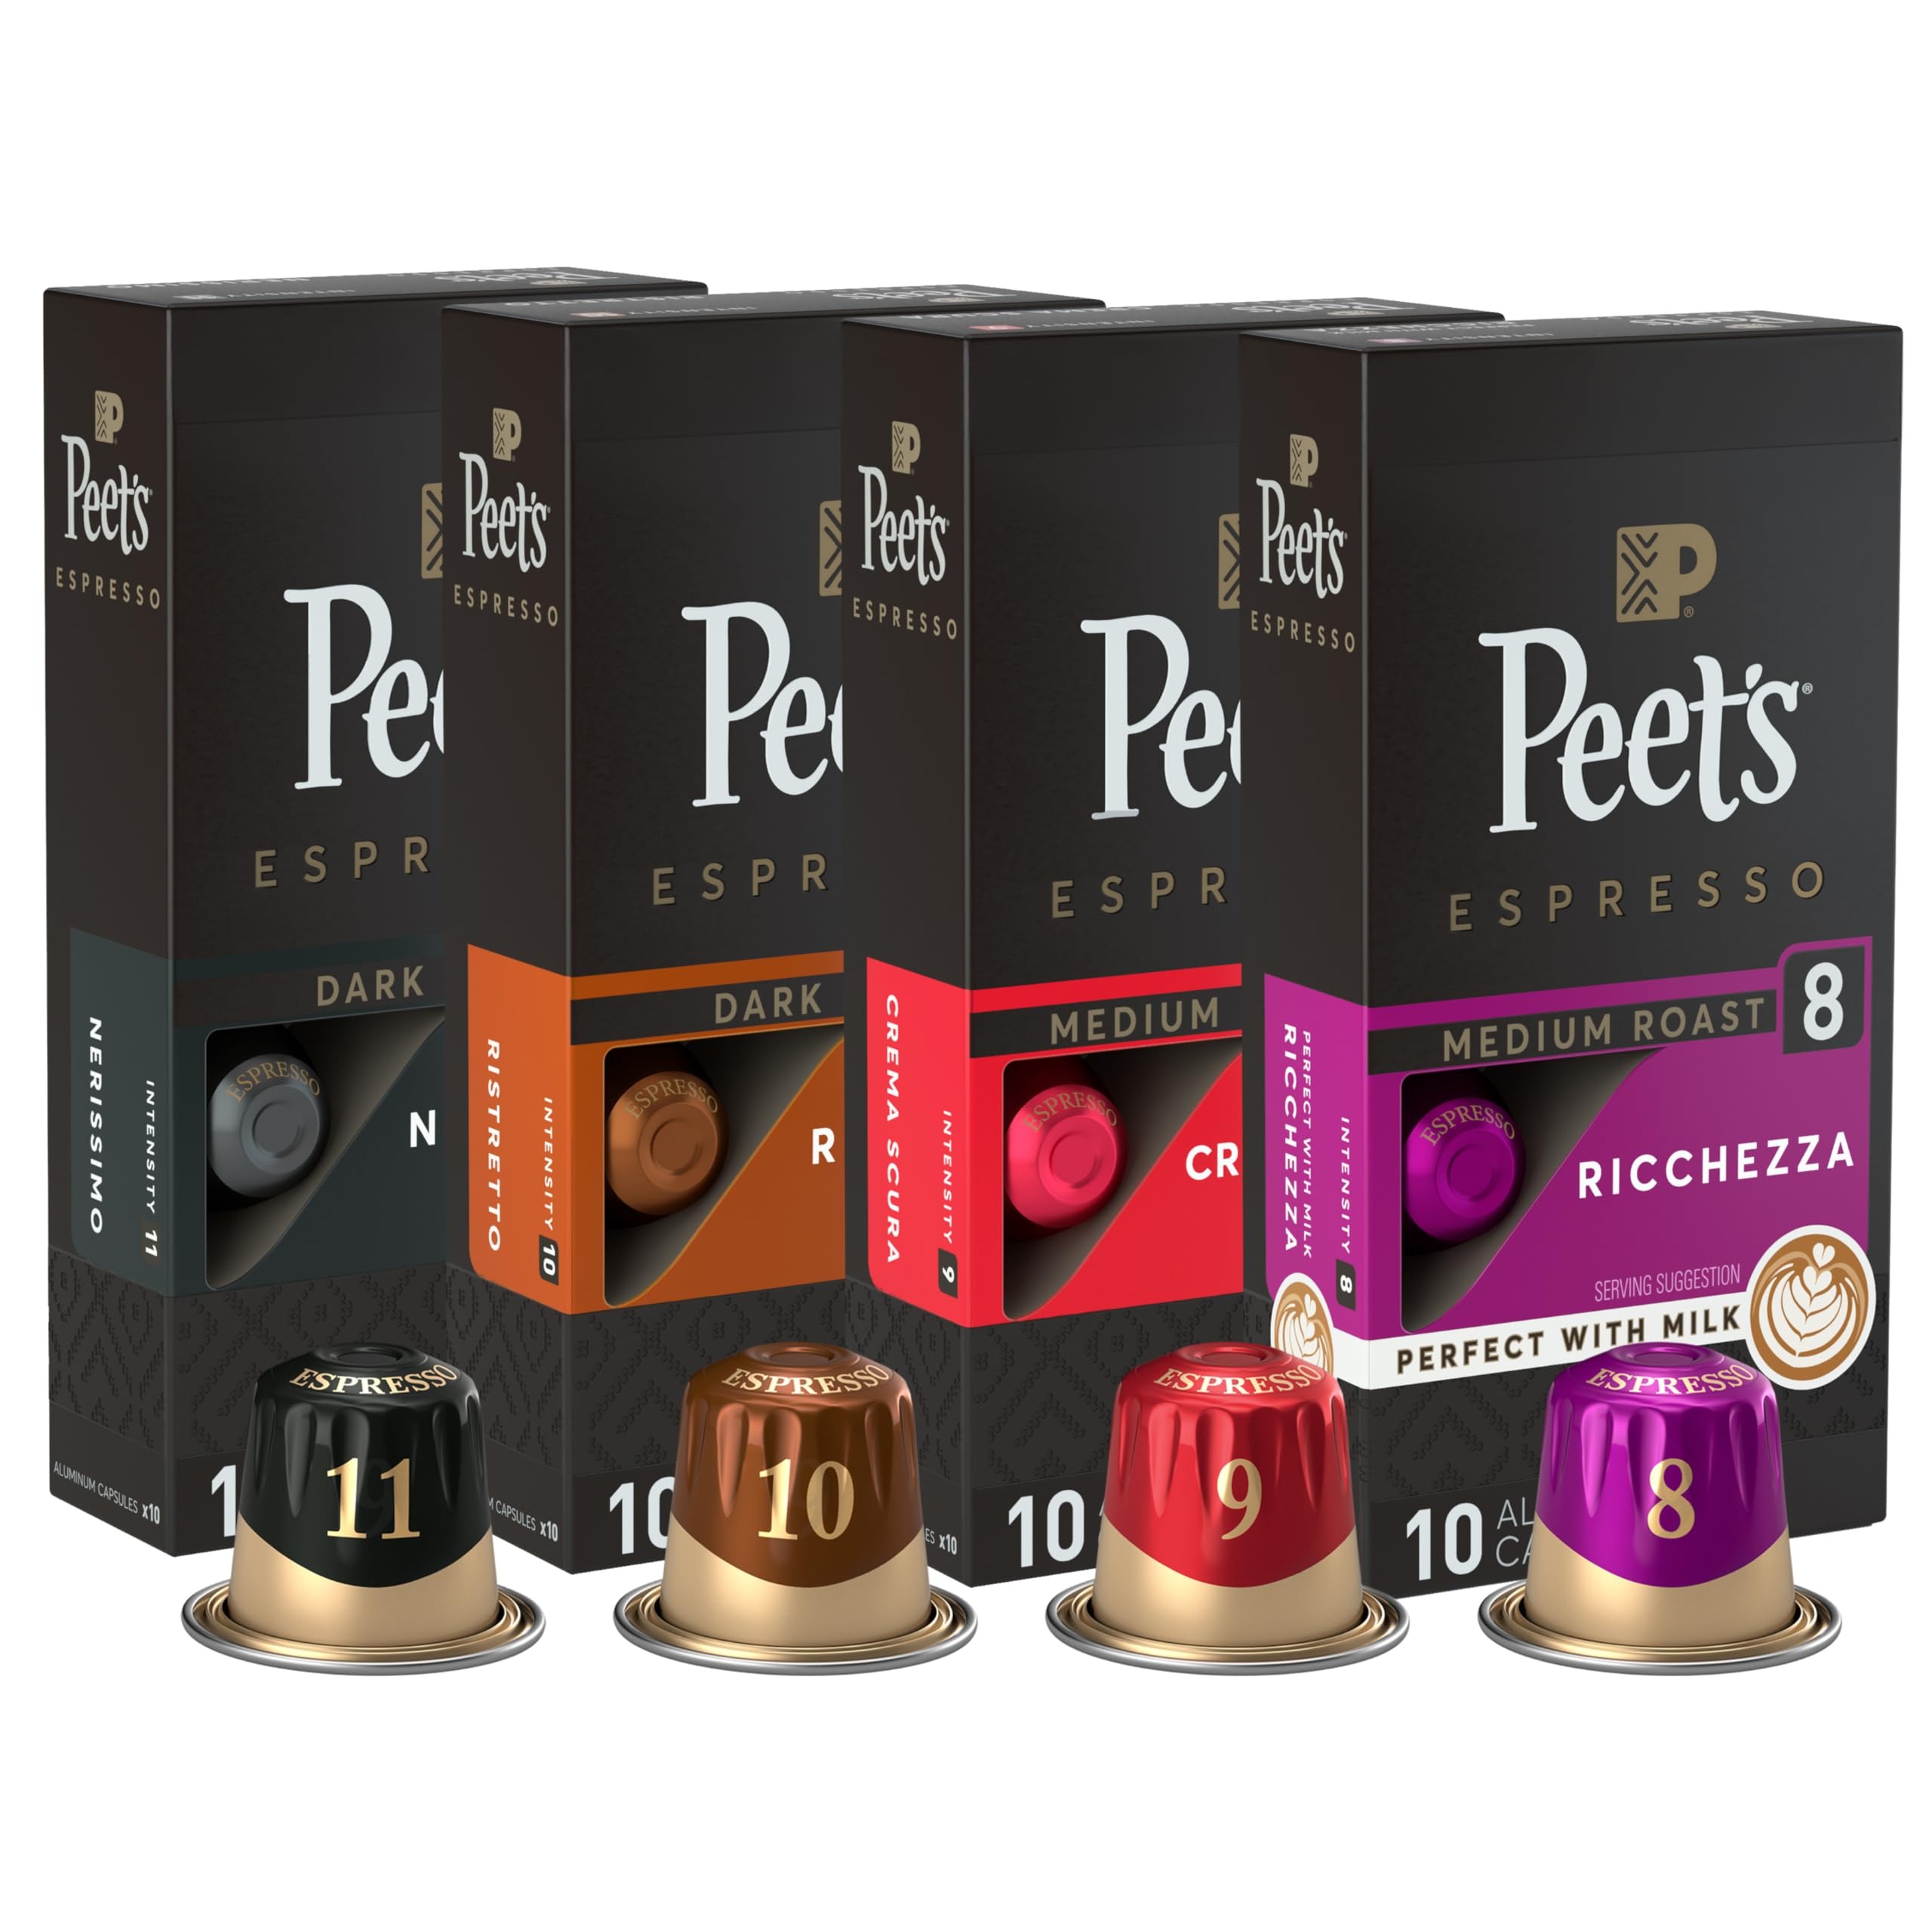
Item Name: Peet's Coffee, Dark and Medium Roast Espresso Capsules Variety Pack, Compatible with Nespresso Original Machine - Intensity 8-11, 40 Count (4 Boxes of 10 Espresso Capsules)
Bullet Point 1: Contains four (4) Boxes of 10 Peet's Coffee Espresso Capsules, One Box Each of Ricchezza, Crema Scura, Ristretto, and Nerissimo Espresso (40 Espresso Capsules Total)
Bullet Point 2: Flavor and Roast: Ricchezza (Berry and Brown Sugar. Medium Roast) Crema Scura (Dark Luscious Crema.Medium Roast), Ristretto (Spice and Chocolate.Dark Roast), Nerissimo (Bittersweet Indulgence. Dark Roast)
Bullet Point 3: Peet’s Espresso Capsules are compatible with the Nespresso Original Machines*, Essenza Mini, Essenza Plus, Pixie, CitiZ, Lattissima, KitchenAid, and Creatista Nespresso Original machines.* Not compatible with Nespresso Vertuo machines. *Peet's is not affiliated with the Nespresso brand.
Bullet Point 4: Recyclable: Peet’s aluminum capsules are recyclable through our mail-back program. Each aluminum capsule is sealed to preserve that delicious aroma and flavor for an intense espresso experience
Bullet Point 5: How to Brew: Peet's capsules work with Ristretto (0.85 OZ / 25 ml) or Espresso (1.35 OZ / 40 ml) pulls on your brewer.
Value: 40.0
Unit: Count

Price: 34.95